The Devil's Dictionary

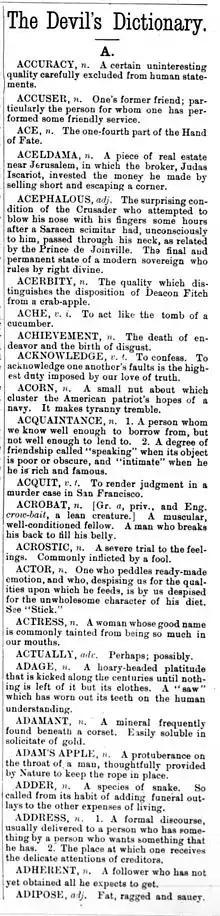
The first "The Devil's Dictionary" column by Ambrose Bierce, from "The Wasp", 5 March 1881, vol. 6 no. 240, page 149

His first try at a multiple-definition essay was titled "Webster Revised". It included definitions of four terms and was published in early 1869. Bierce also wrote definitions in his personal letters. For example, in one letter he defined "missionaries" as those "who, in their zeal to lay about them, do not scruple to seize any weapon that they can lay their hands on; they would grab a crucifix to beat a dog."